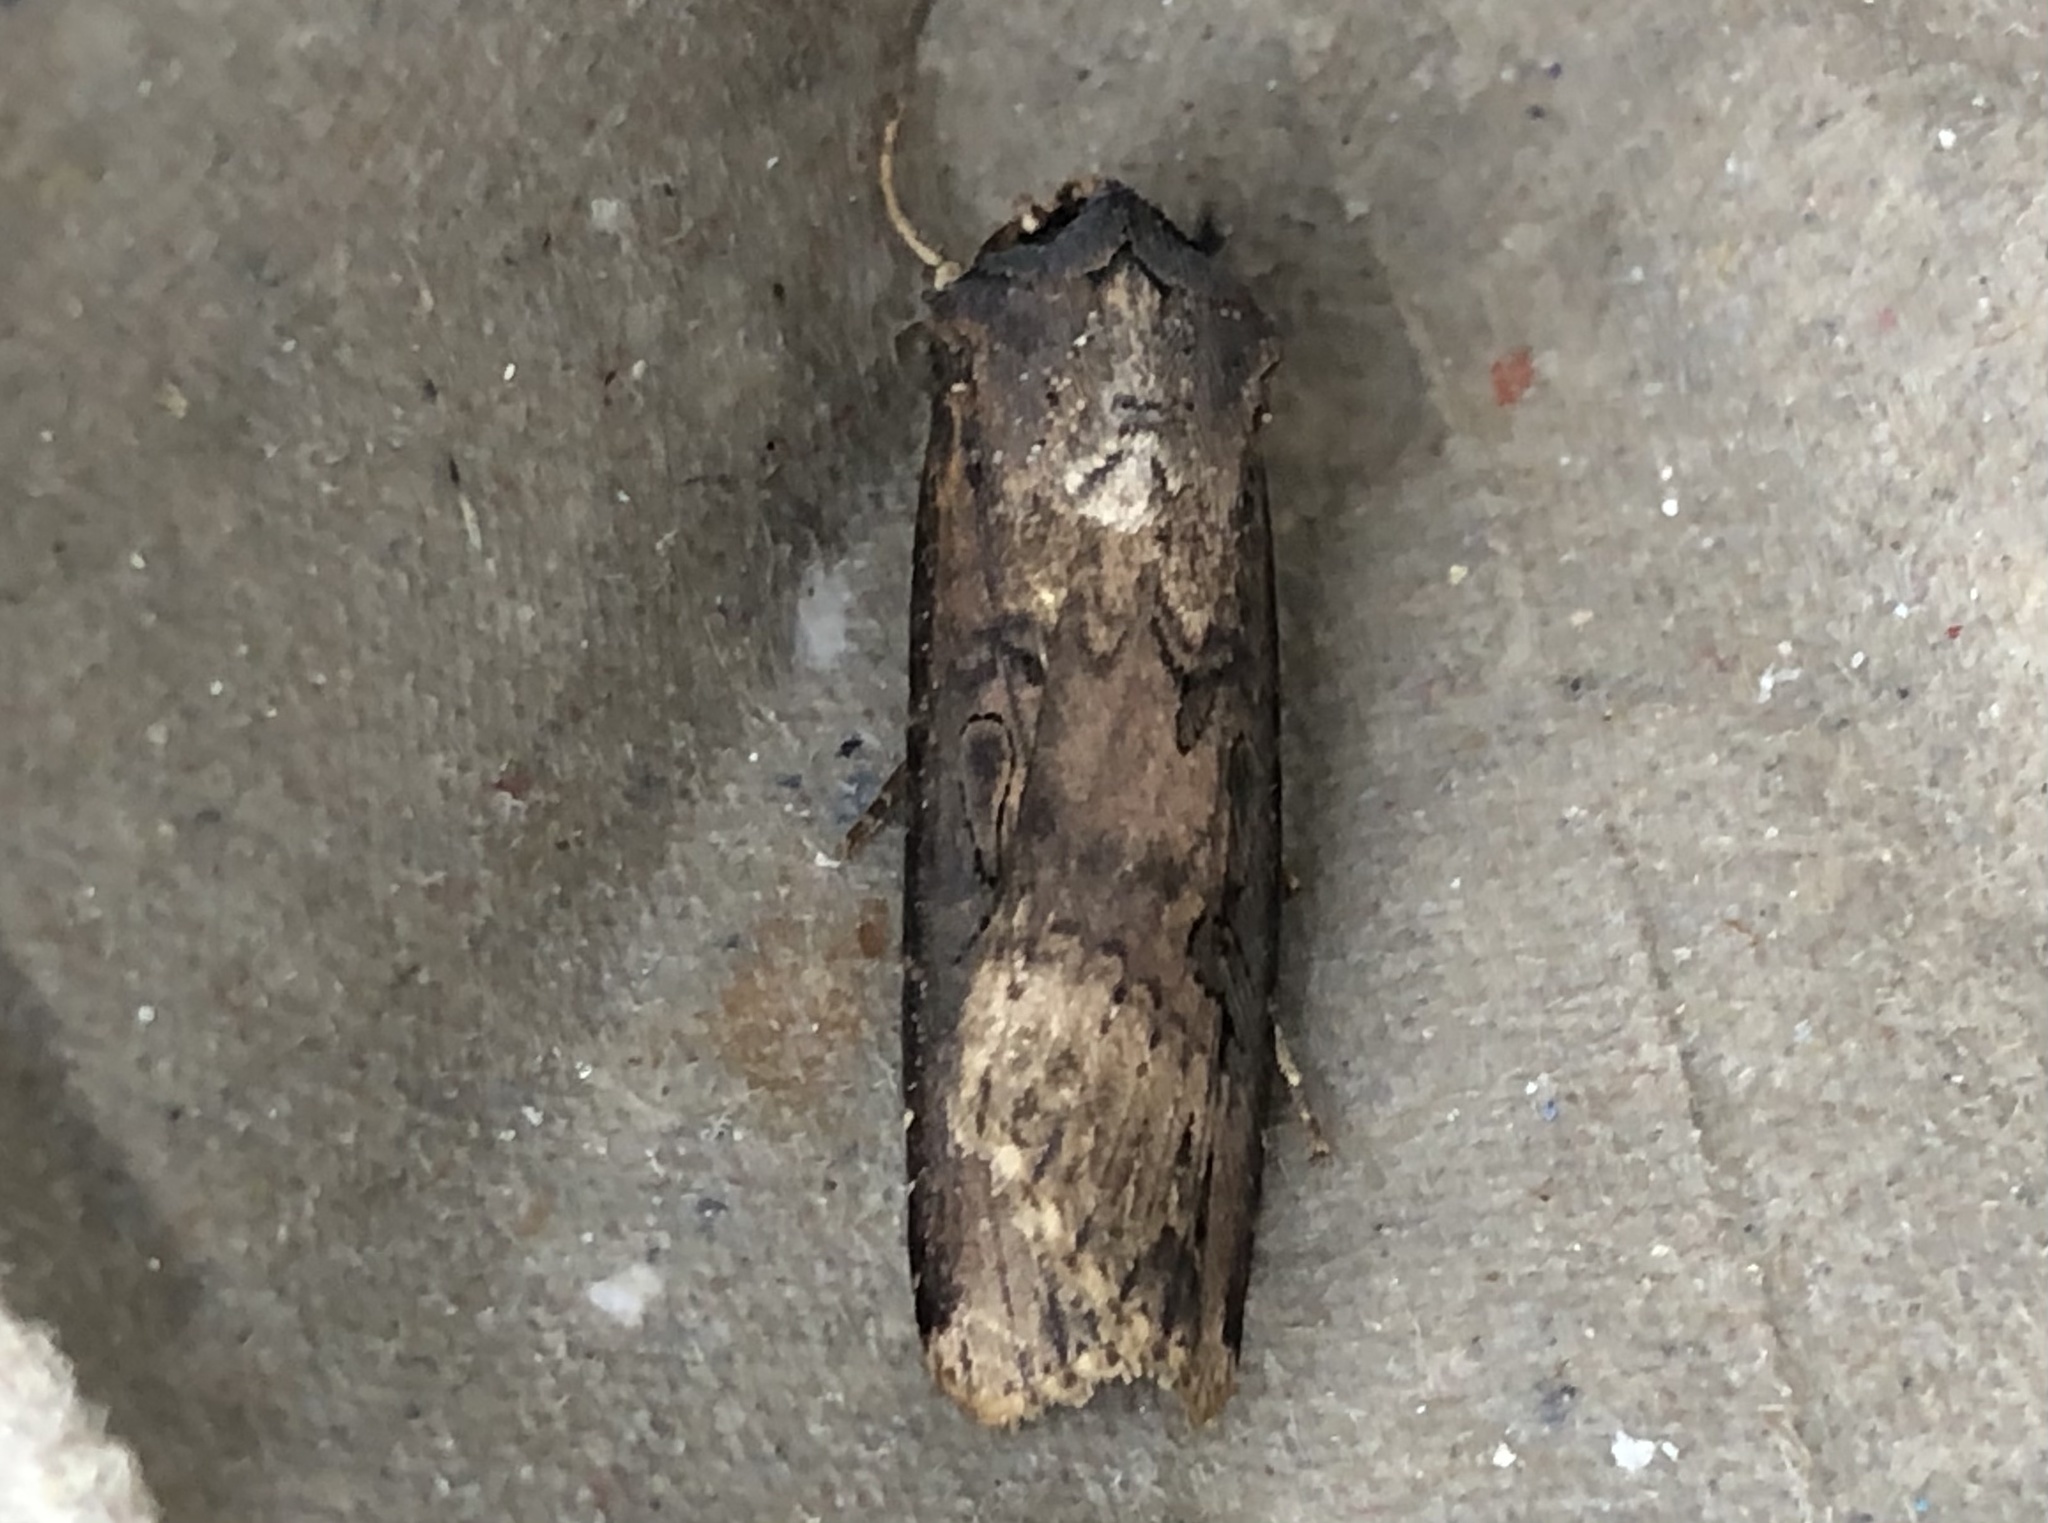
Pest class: cutworms